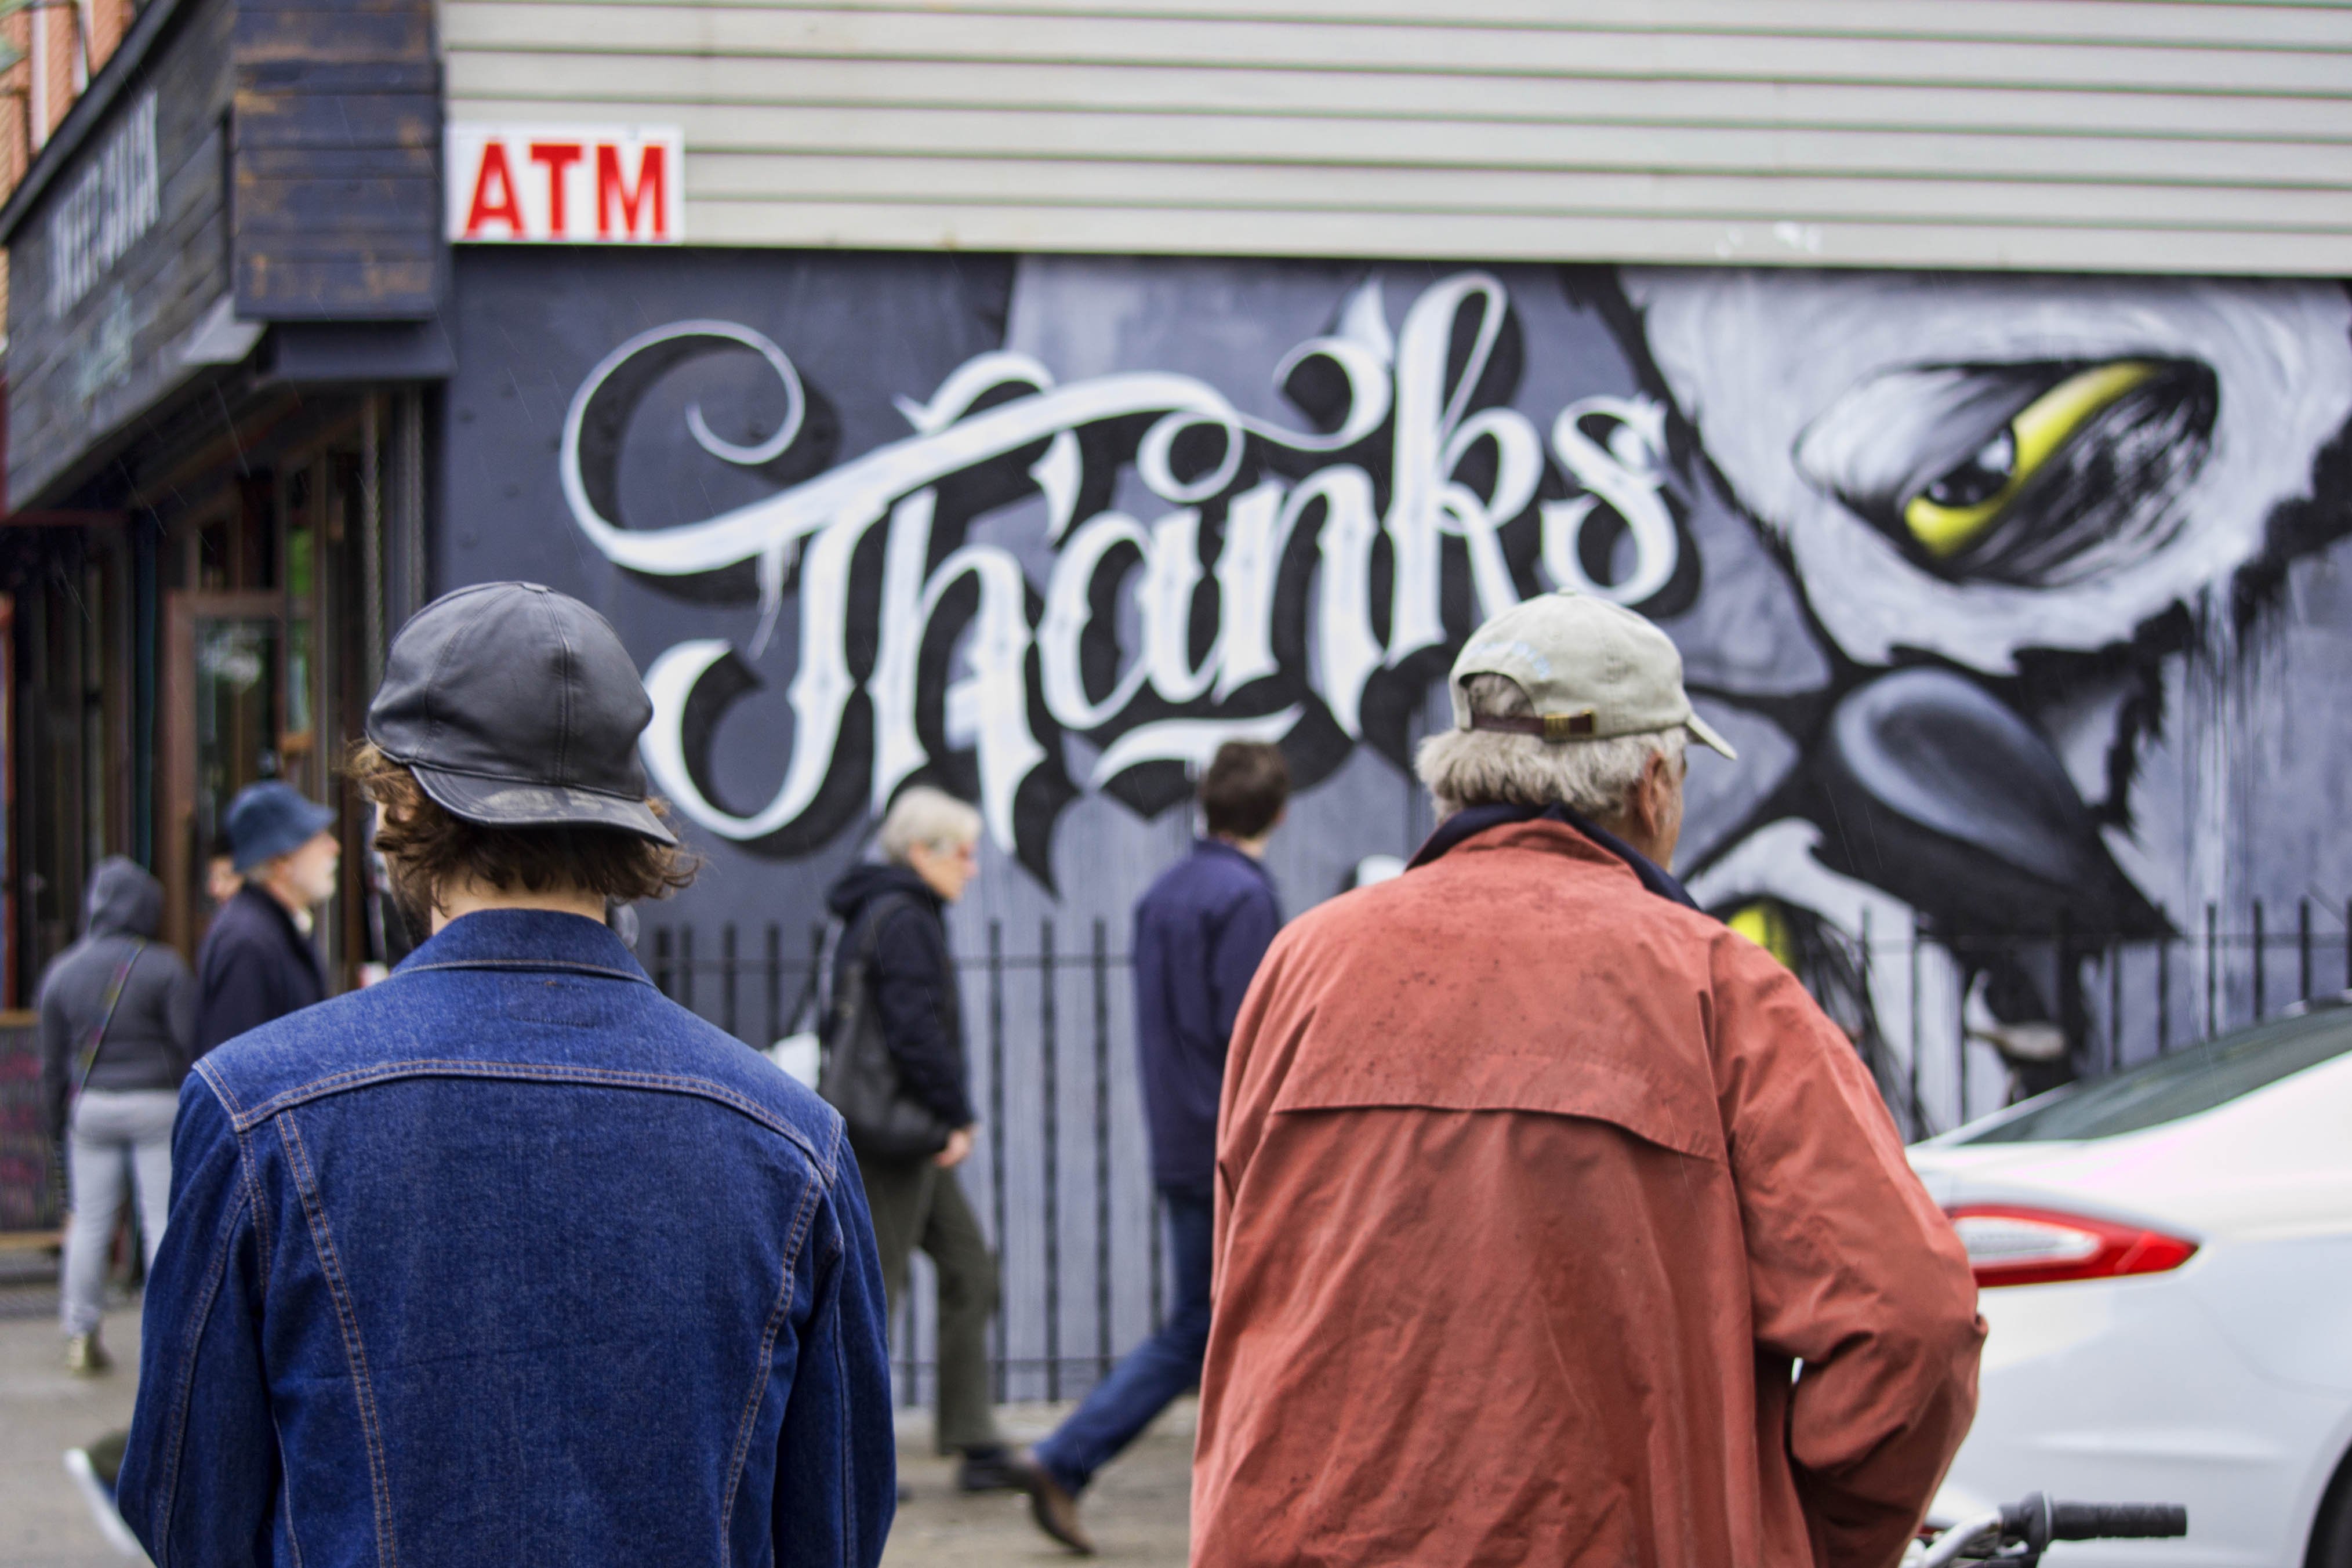
demonstration